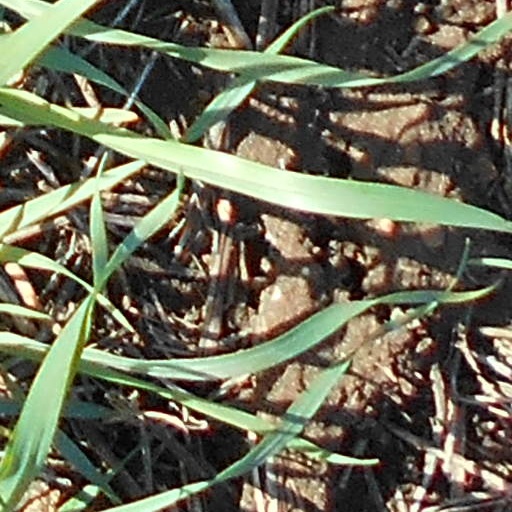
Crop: wheat